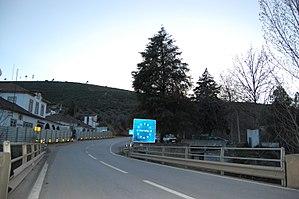
La route européenne 82 est une route reliant Porto à Tordesillas.